Dighton Rock

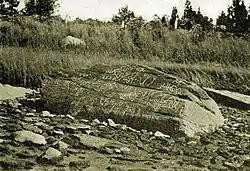

The Dighton Rock is a 40-ton boulder, originally located in the riverbed of the Taunton River at Berkley, Massachusetts (formerly part of the town of Dighton). The rock is noted for its petroglyphs ("primarily lines, geometric shapes, and schematic drawings of people, along with writing, both verified and not."), carved designs of ancient and uncertain origin, and the controversy about their creators. In 1963, during construction of a coffer dam, state officials removed the rock from the river for preservation. It was installed in a museum in the nearby Dighton Rock State Park. In 1971, it was listed on the National Register of Historic Places (NRHP).